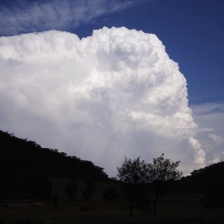
Cloud type: Cumulonimbus